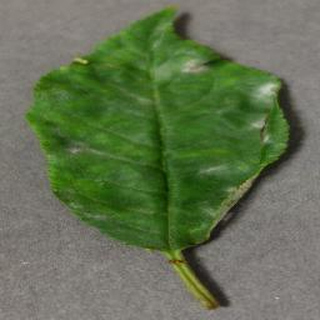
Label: cherry_powdery_mildew